Isernia

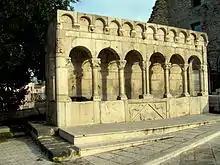
Fontana Fraterna

Classical Aesernia was a city of Samnium, included within the territory of the Pentri tribe, situated in the valley of the Vulturnus (modern Volturno), on a small stream flowing into that river, and distant from Venafrum (modern Venafro). The Itinerary (in which the name is written "Serni") places it on the road from Aufidena to Bovianum, at the distance of from the former, and from the latter; but the former number is corrupt, as are the distances in the "Tabula Peutingeriana".